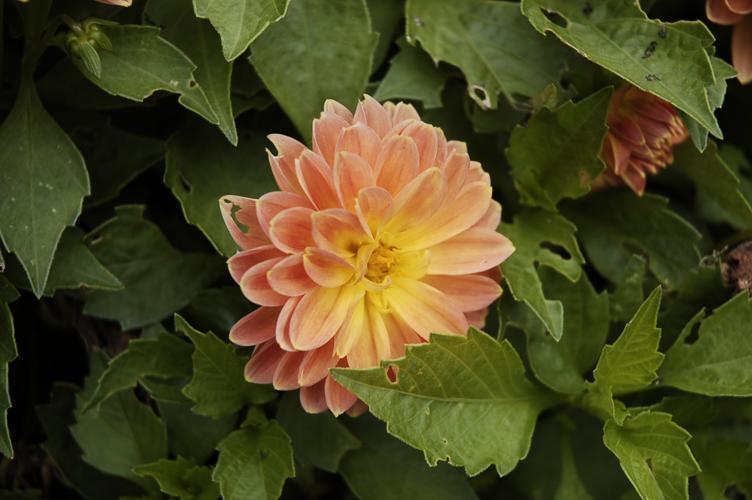
Label: pink-yellow dahlia?